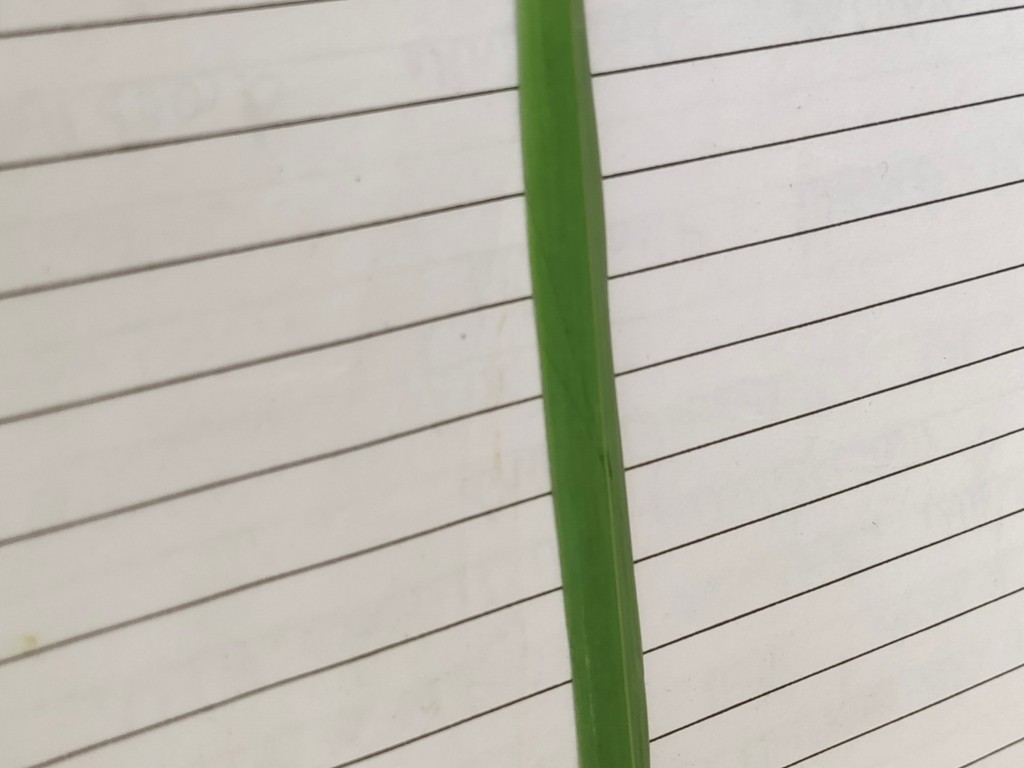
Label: Healthy